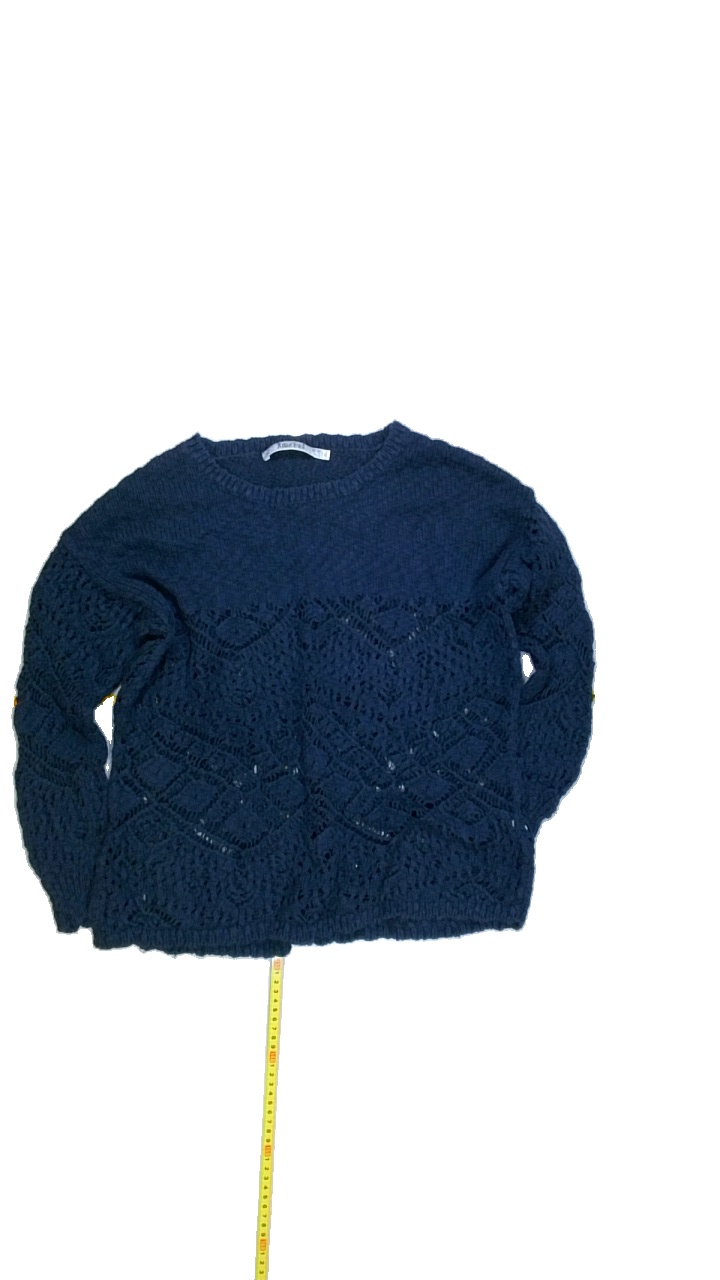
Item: Sweater (Ladies)
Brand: Rosebud
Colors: Blue
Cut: C-collar
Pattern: Plain
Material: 100% Cott
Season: All
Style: No trend
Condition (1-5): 5
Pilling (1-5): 5
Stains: No
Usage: Reuse
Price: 50-100